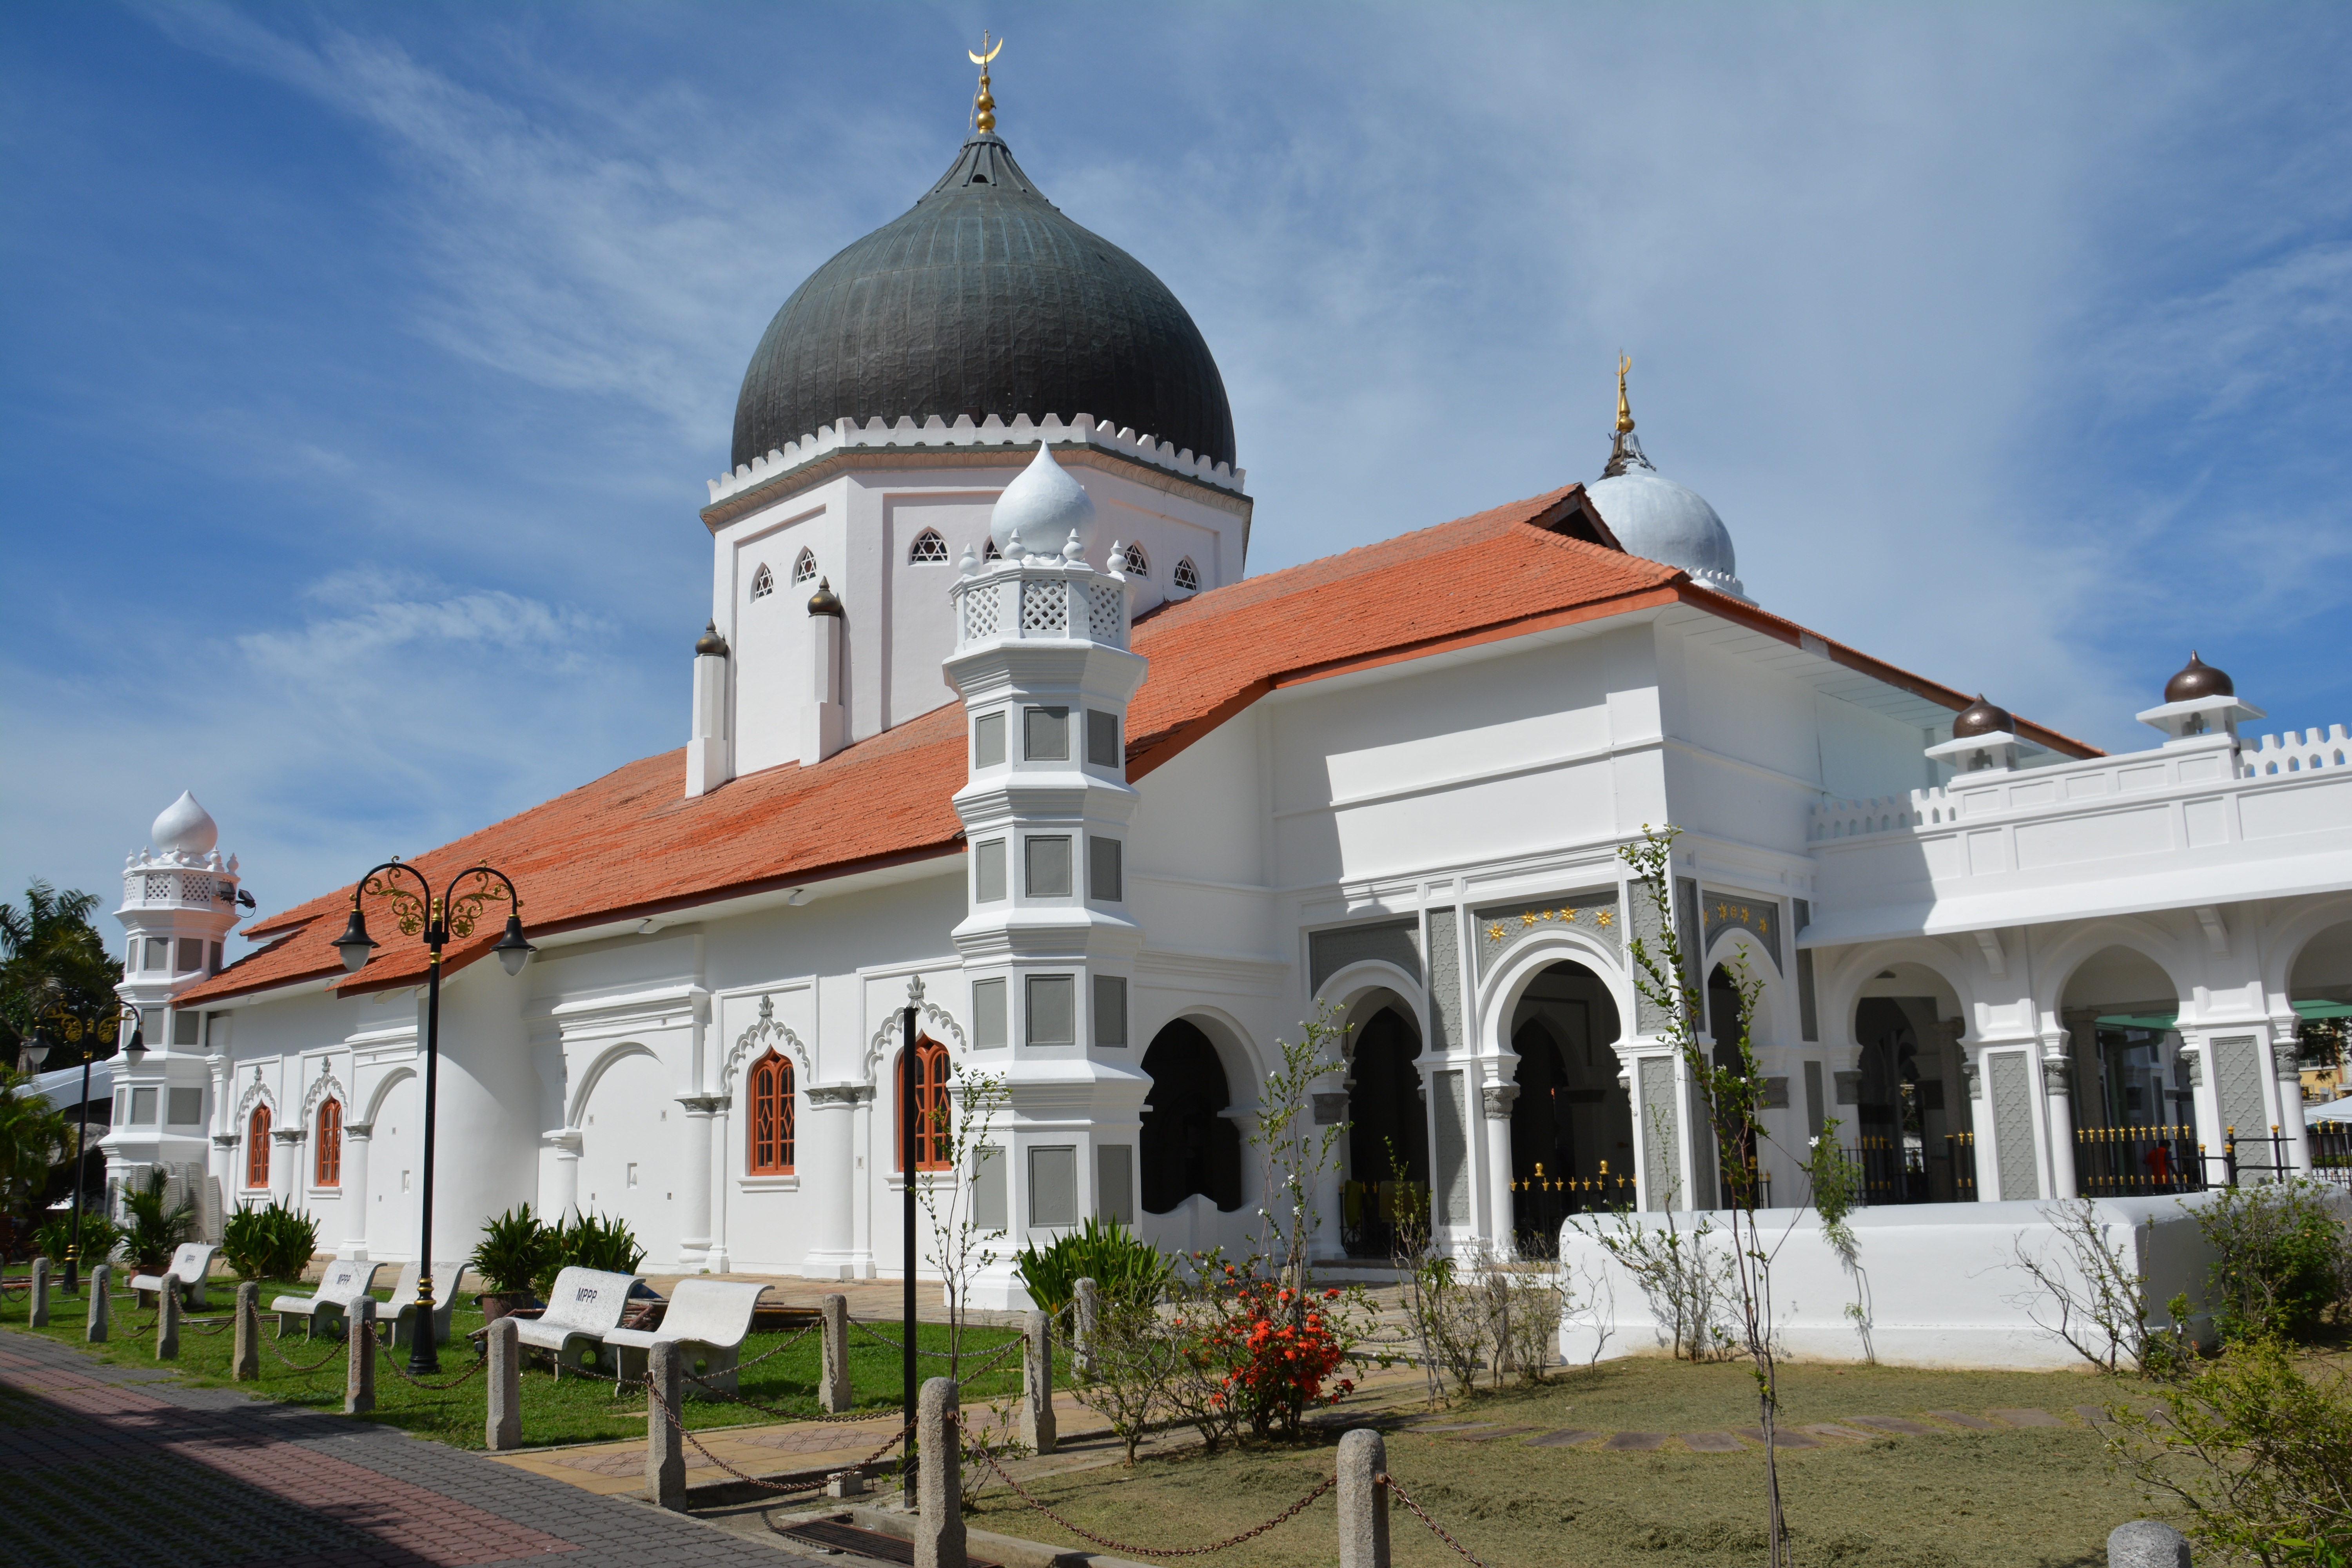
architecture, white, villa, building, old, travel, asian, religion, landmark, church, chapel, attraction, tourism, praying, place of worship, spiritual, pray, religious, temple, faith, monastery, shrine, mosque, prayer, synagogue, culture, islam, worship, holy, famous, dome, estate, malaysia, traditional, god, arabic, muslim, islamic, belief, ramadan, allah, historic site, penang, spanish missions in california